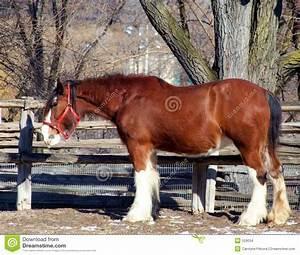
horse